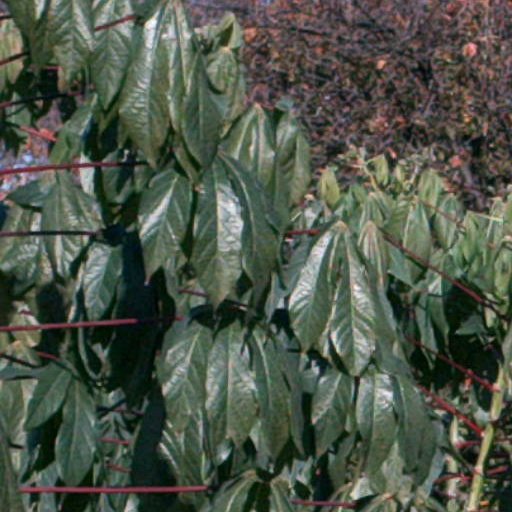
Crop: cassava